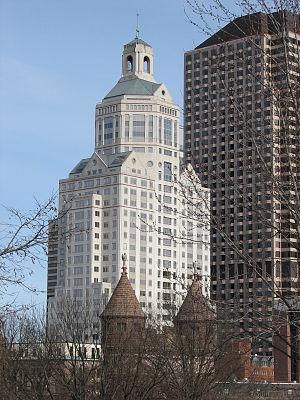
Le Goodwin Square est un gratte-ciel de 159 mètres de hauteur construit à Hartford dans le Connecticut aux États-Unis en 1990.